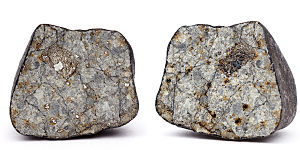
Tjeljabinsk-meteoren
Brudstykke af Tjeljabinsk meteoritten
Tjeljabinsk-meteoren var en meteor på anslået over 10.000 ton og en anslået diameter på 17 m, der den 15. februar 2013 klokken 09:20:26 lokal tid eksploderede i en højde af 15–20 km over byen Tjeljabinsk nær Uralbjergene.